Romeo and Juliet (1954 film)

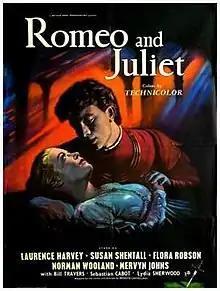

Romeo and Juliet is a 1954 film adaptation of the Shakespearean tragedy of the same name. It is directed and written for the screen by Renato Castellani, and stars Laurence Harvey as Romeo and newcomer Susan Shentall as Juliet, with Flora Robson, Mervyn Johns, Bill Travers, Sebastian Cabot, Enzo Fiermonte and John Gielgud. A British and Italian co-production, it was released in the United Kingdom by General Film Distributors on September 1, 1954.